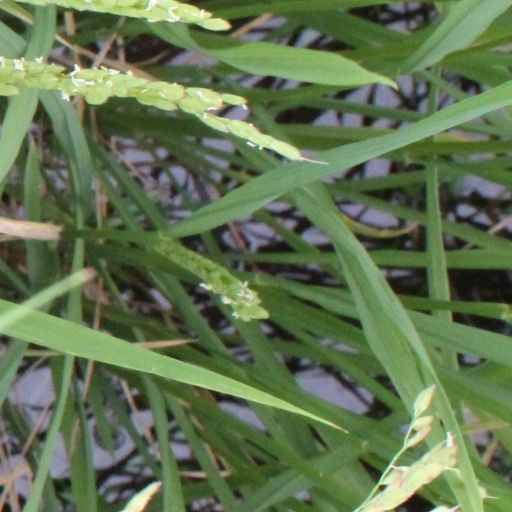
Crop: rice